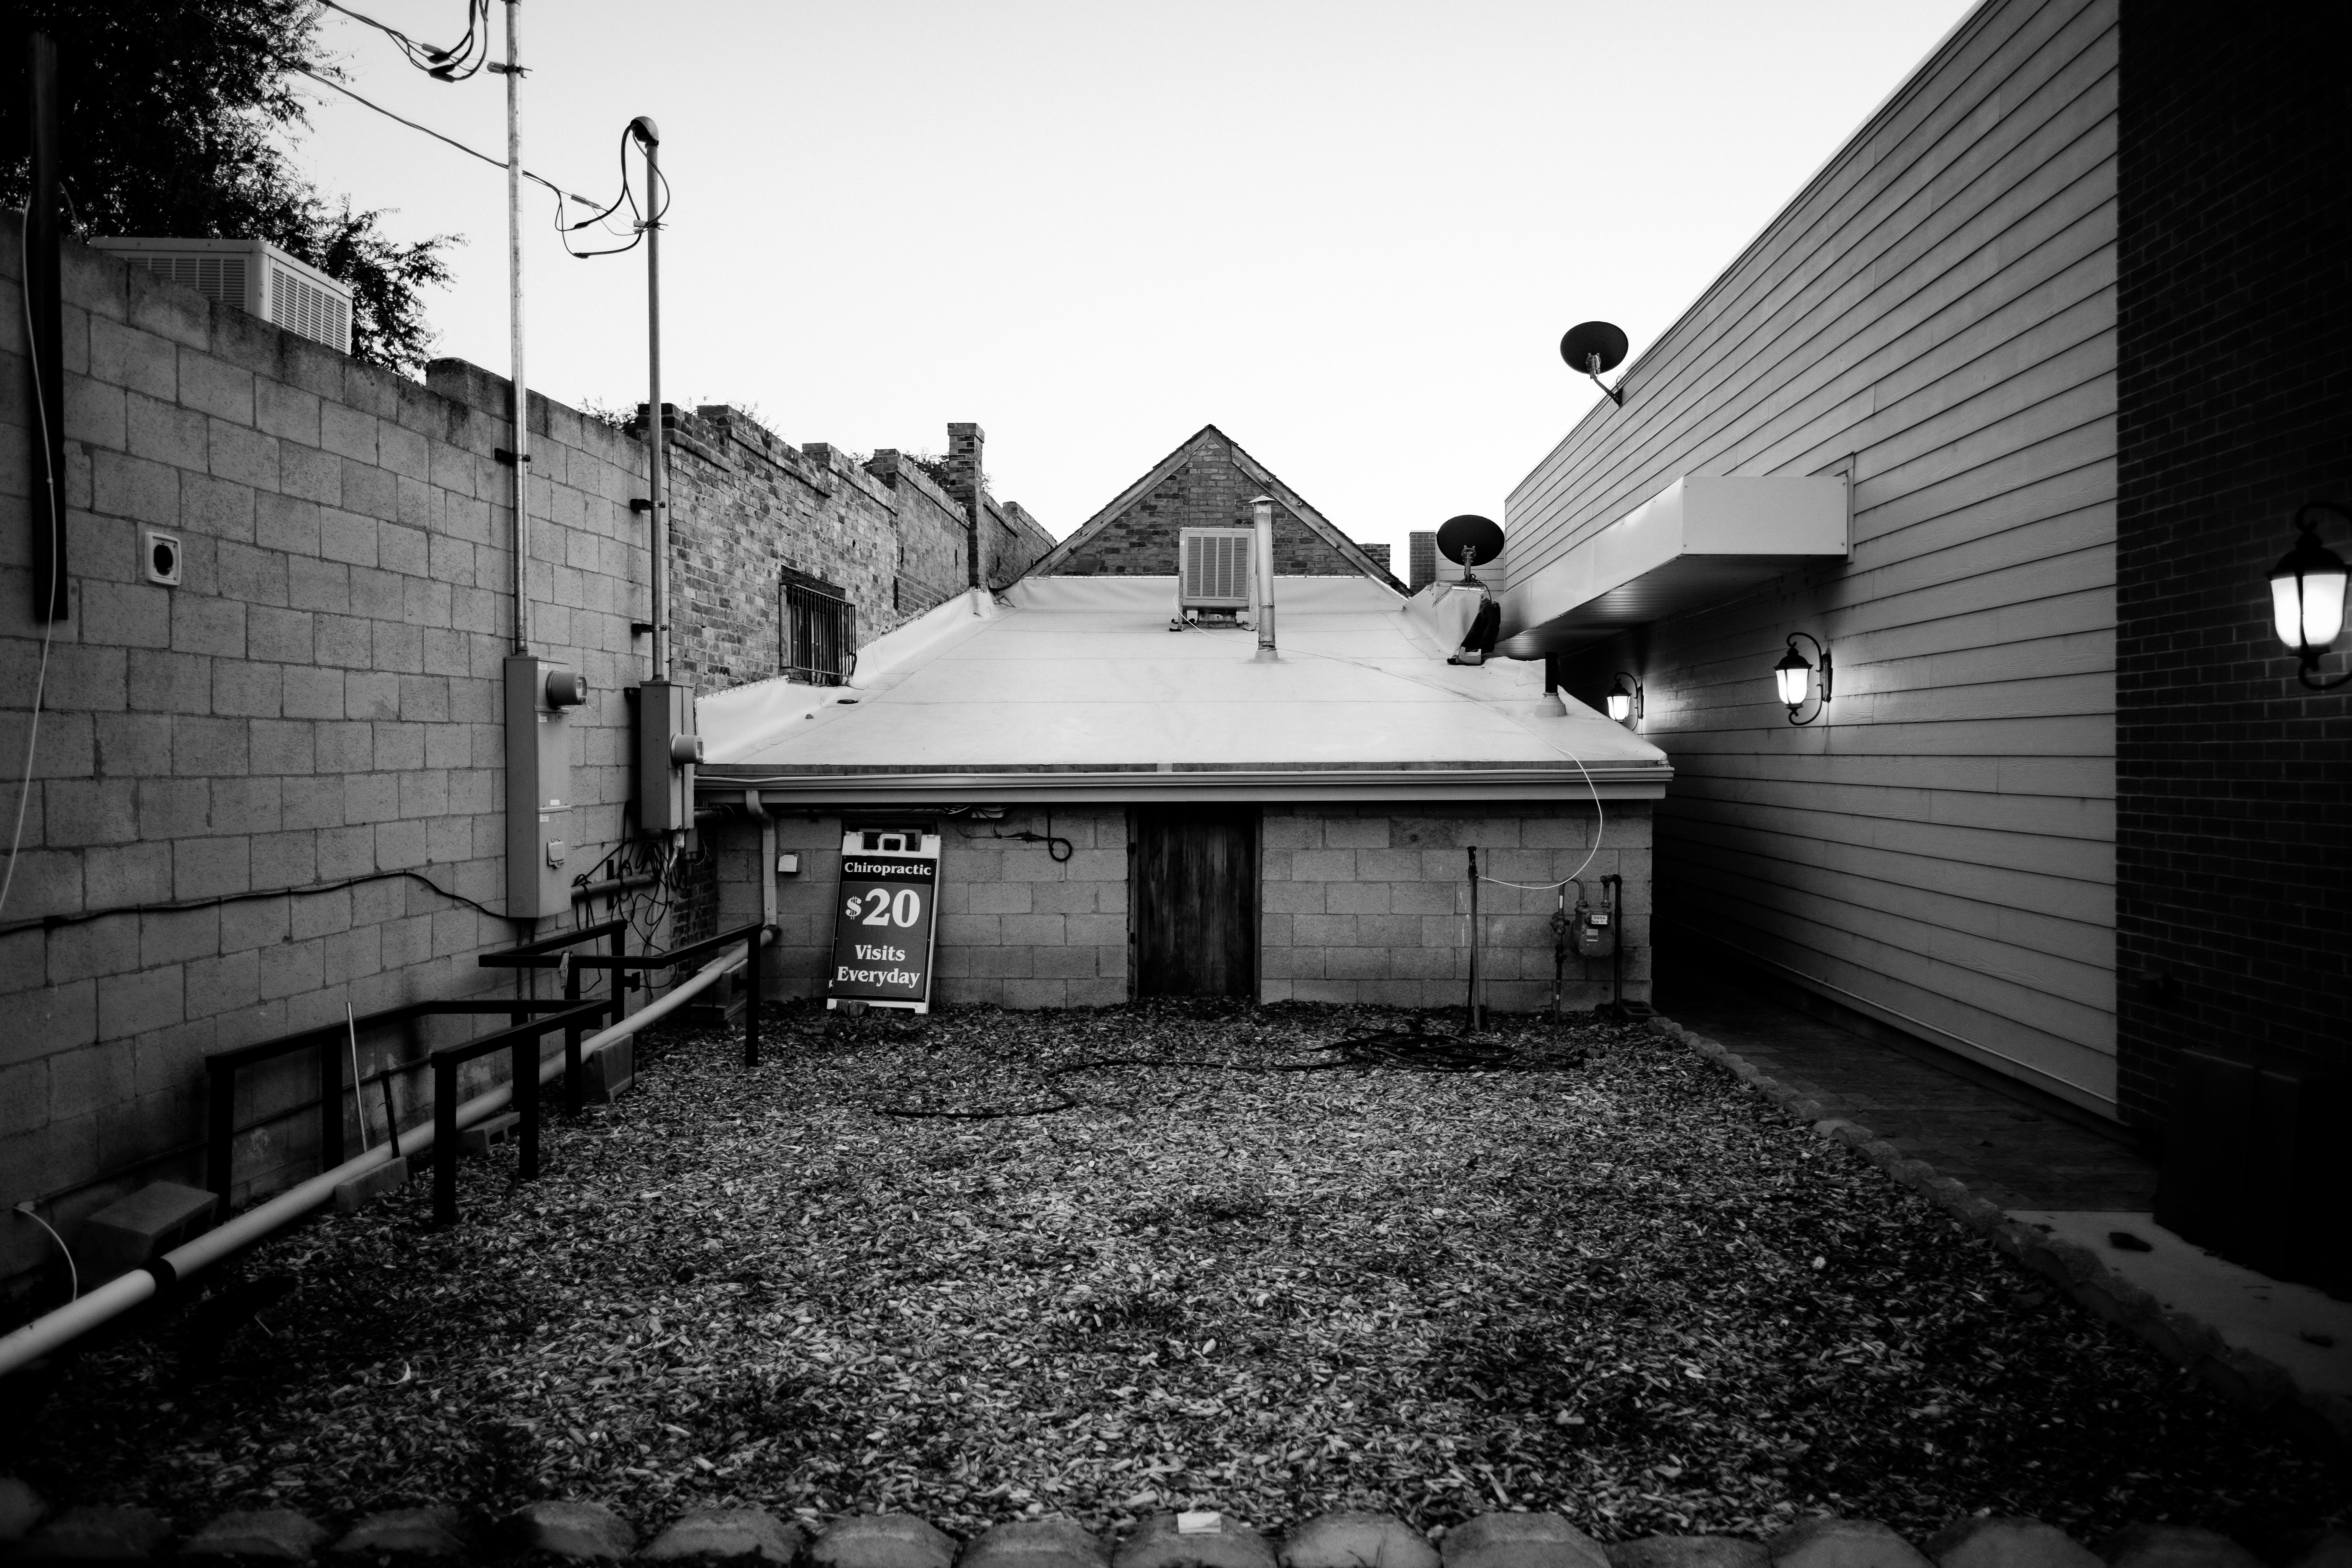
light, black and white, road, white, street, photography, house, alley, home, darkness, black, monochrome, photograph, shape, urban area, monochrome photography